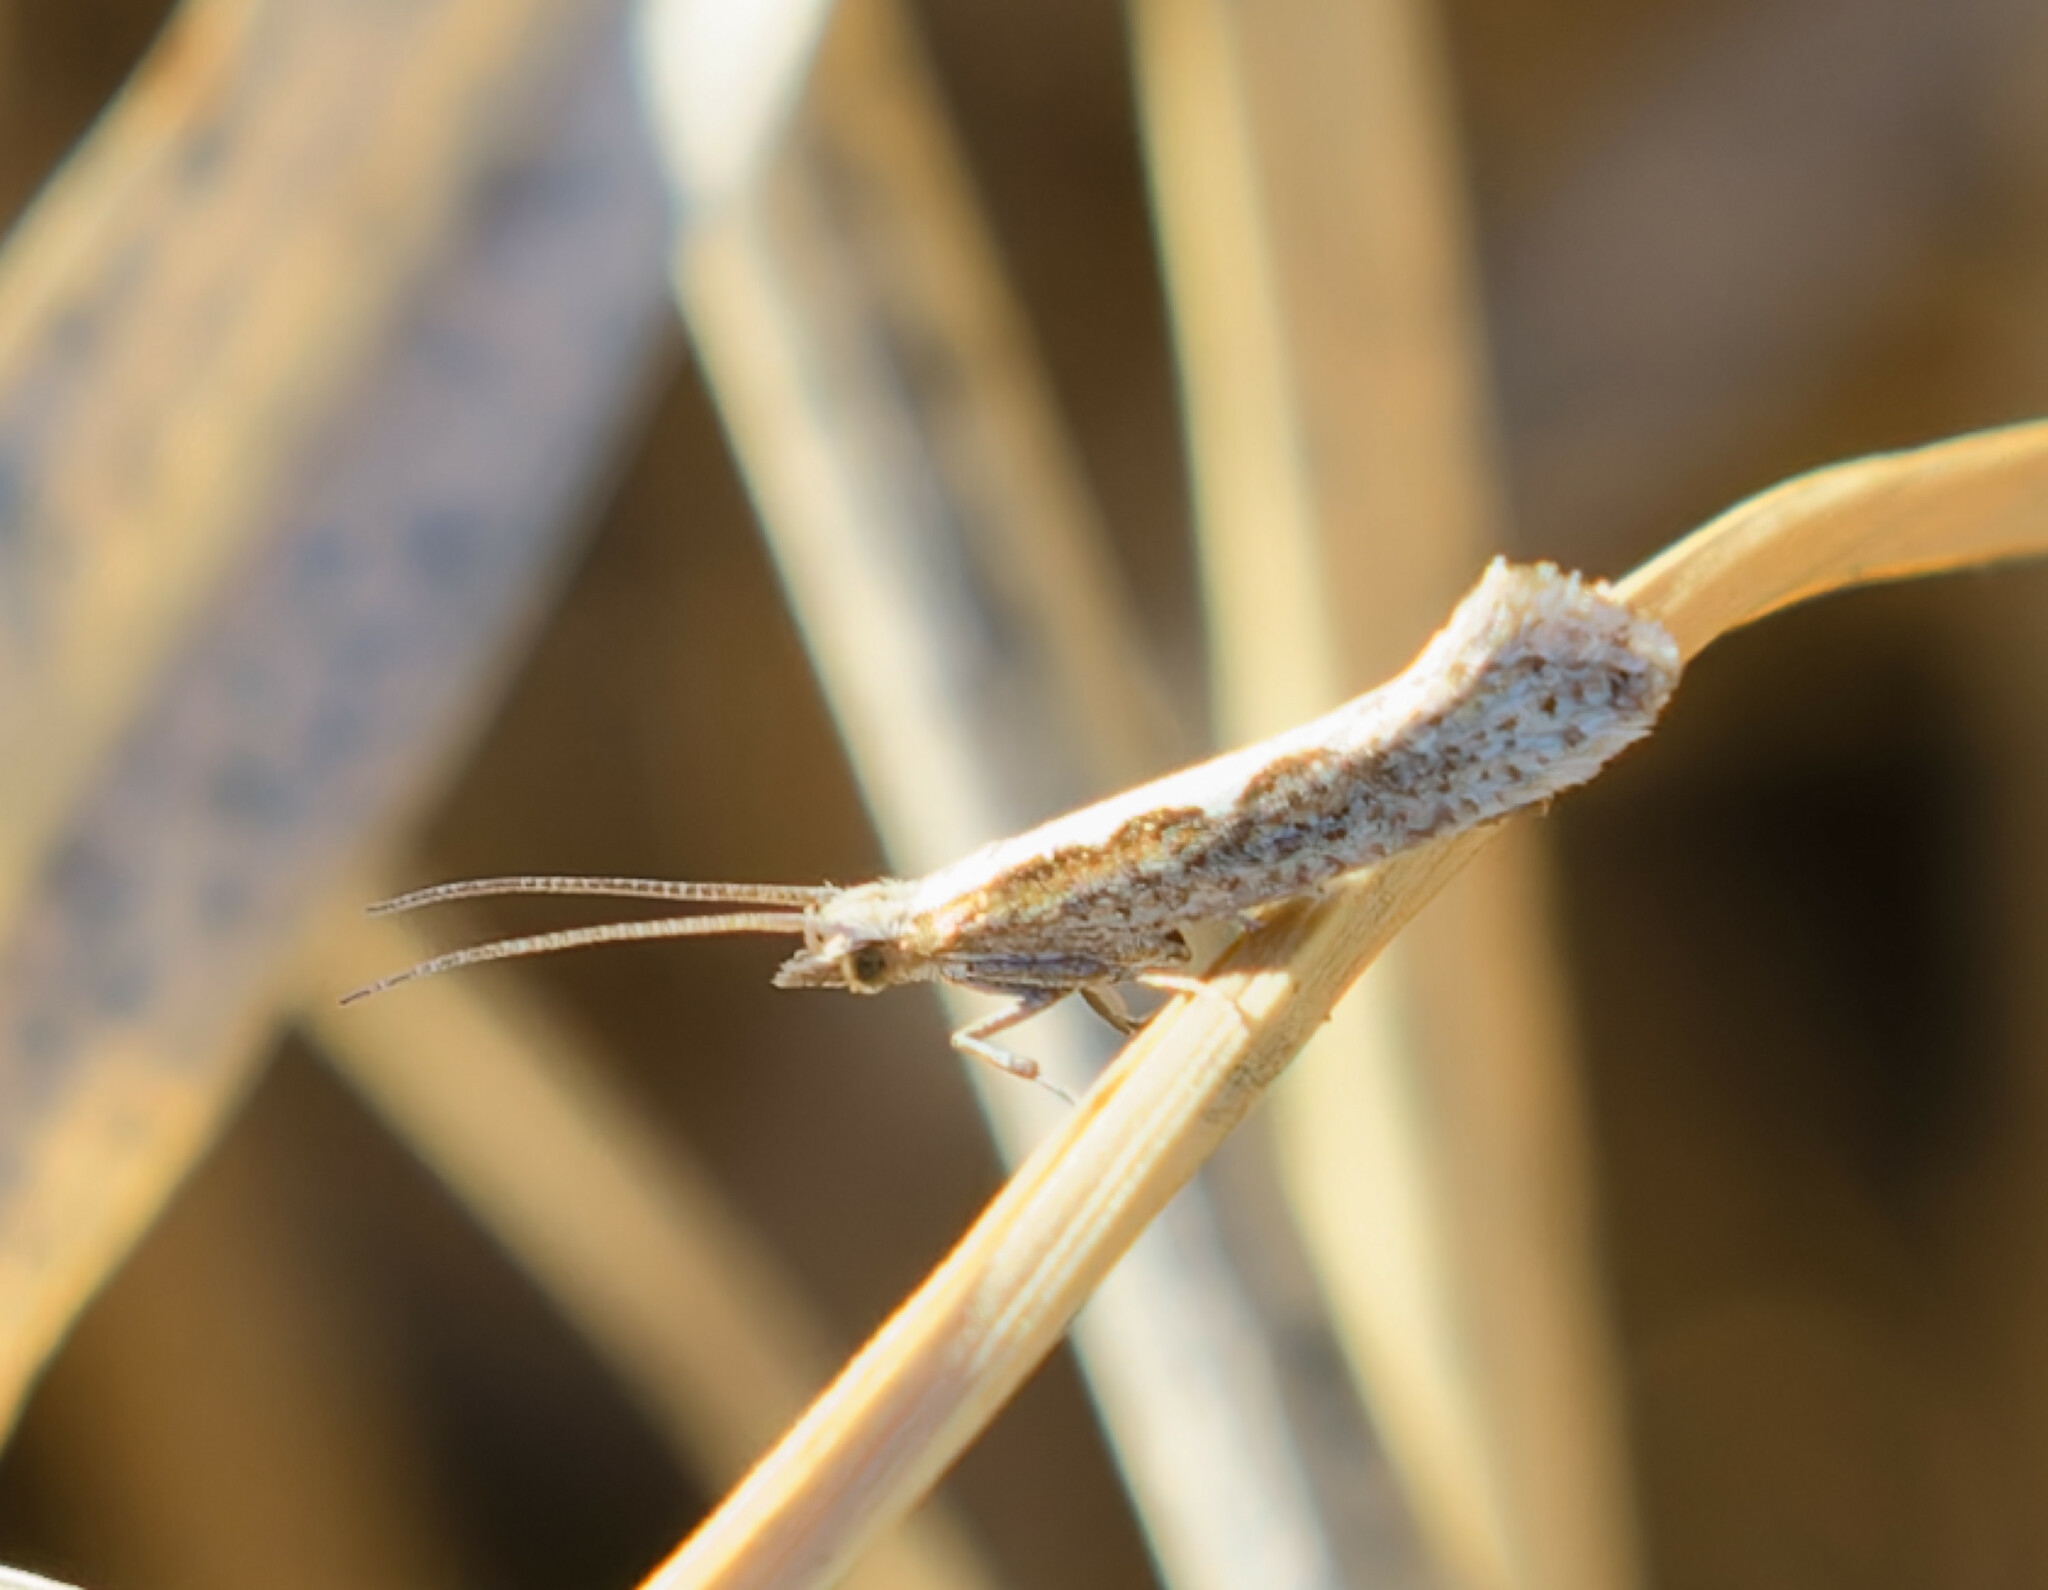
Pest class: diamondback_moth